History of Cieszyn

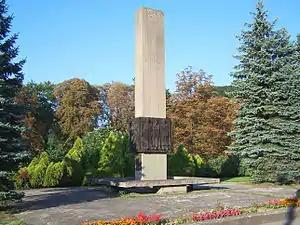
Memorial dedicated to World War II resistance fighters of Poland, Czechoslovakia and other countries. Constructed at Kontešinec, Český Těšín, on the site of the Stalag VIII-D POW camp

Following the joint German-Soviet invasion of Poland, which started World War II in September 1939, the entire town was occupied by Germany until 1945. In 1939–1940, the Germans carried out mass arrests of local Poles during the genocidal "Intelligenzaktion" campaign, and then imprisoned them in a newly established Nazi prison in the town. Many Polish teachers, school principals, priests and activists were deported to concentration camps and murdered there. The Nazi prison had two forced labour subcamps in the town, and two more in nearby Karviná and Konská. The Germans also established a camp for children up to the age of 2-3, where they were beaten, tortured and subjected to medical experiments. In 1941, the occupiers established the Stalag VIII-D prisoner-of-war camp for Polish, French, Belgian, British and Serbian POWs, which in September 1942 was converted into a subcamp of the Stalag VIII-B camp. The Germans also operated the E386 forced labour subcamp of the Stalag VIII-B/344 POW camp in the present-day district of Krasna.